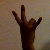
The image shows a hand gesture representing the number 7 in Indian Sign Language.